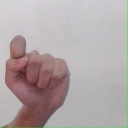
अक्षर: घ